Neanderthals (anthology)

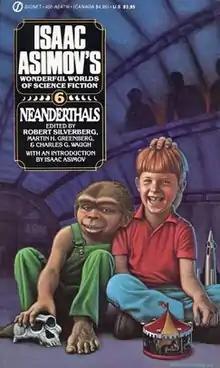
Cover of first edition

Neanderthals is an anthology of science fiction short stories edited by Robert Silverberg, Martin H. Greenberg and Charles G. Waugh as the sixth volume in the Isaac Asimov's Wonderful Worlds of Science Fiction series. It was first published in paperback by Signet/New American Library in February 1987.